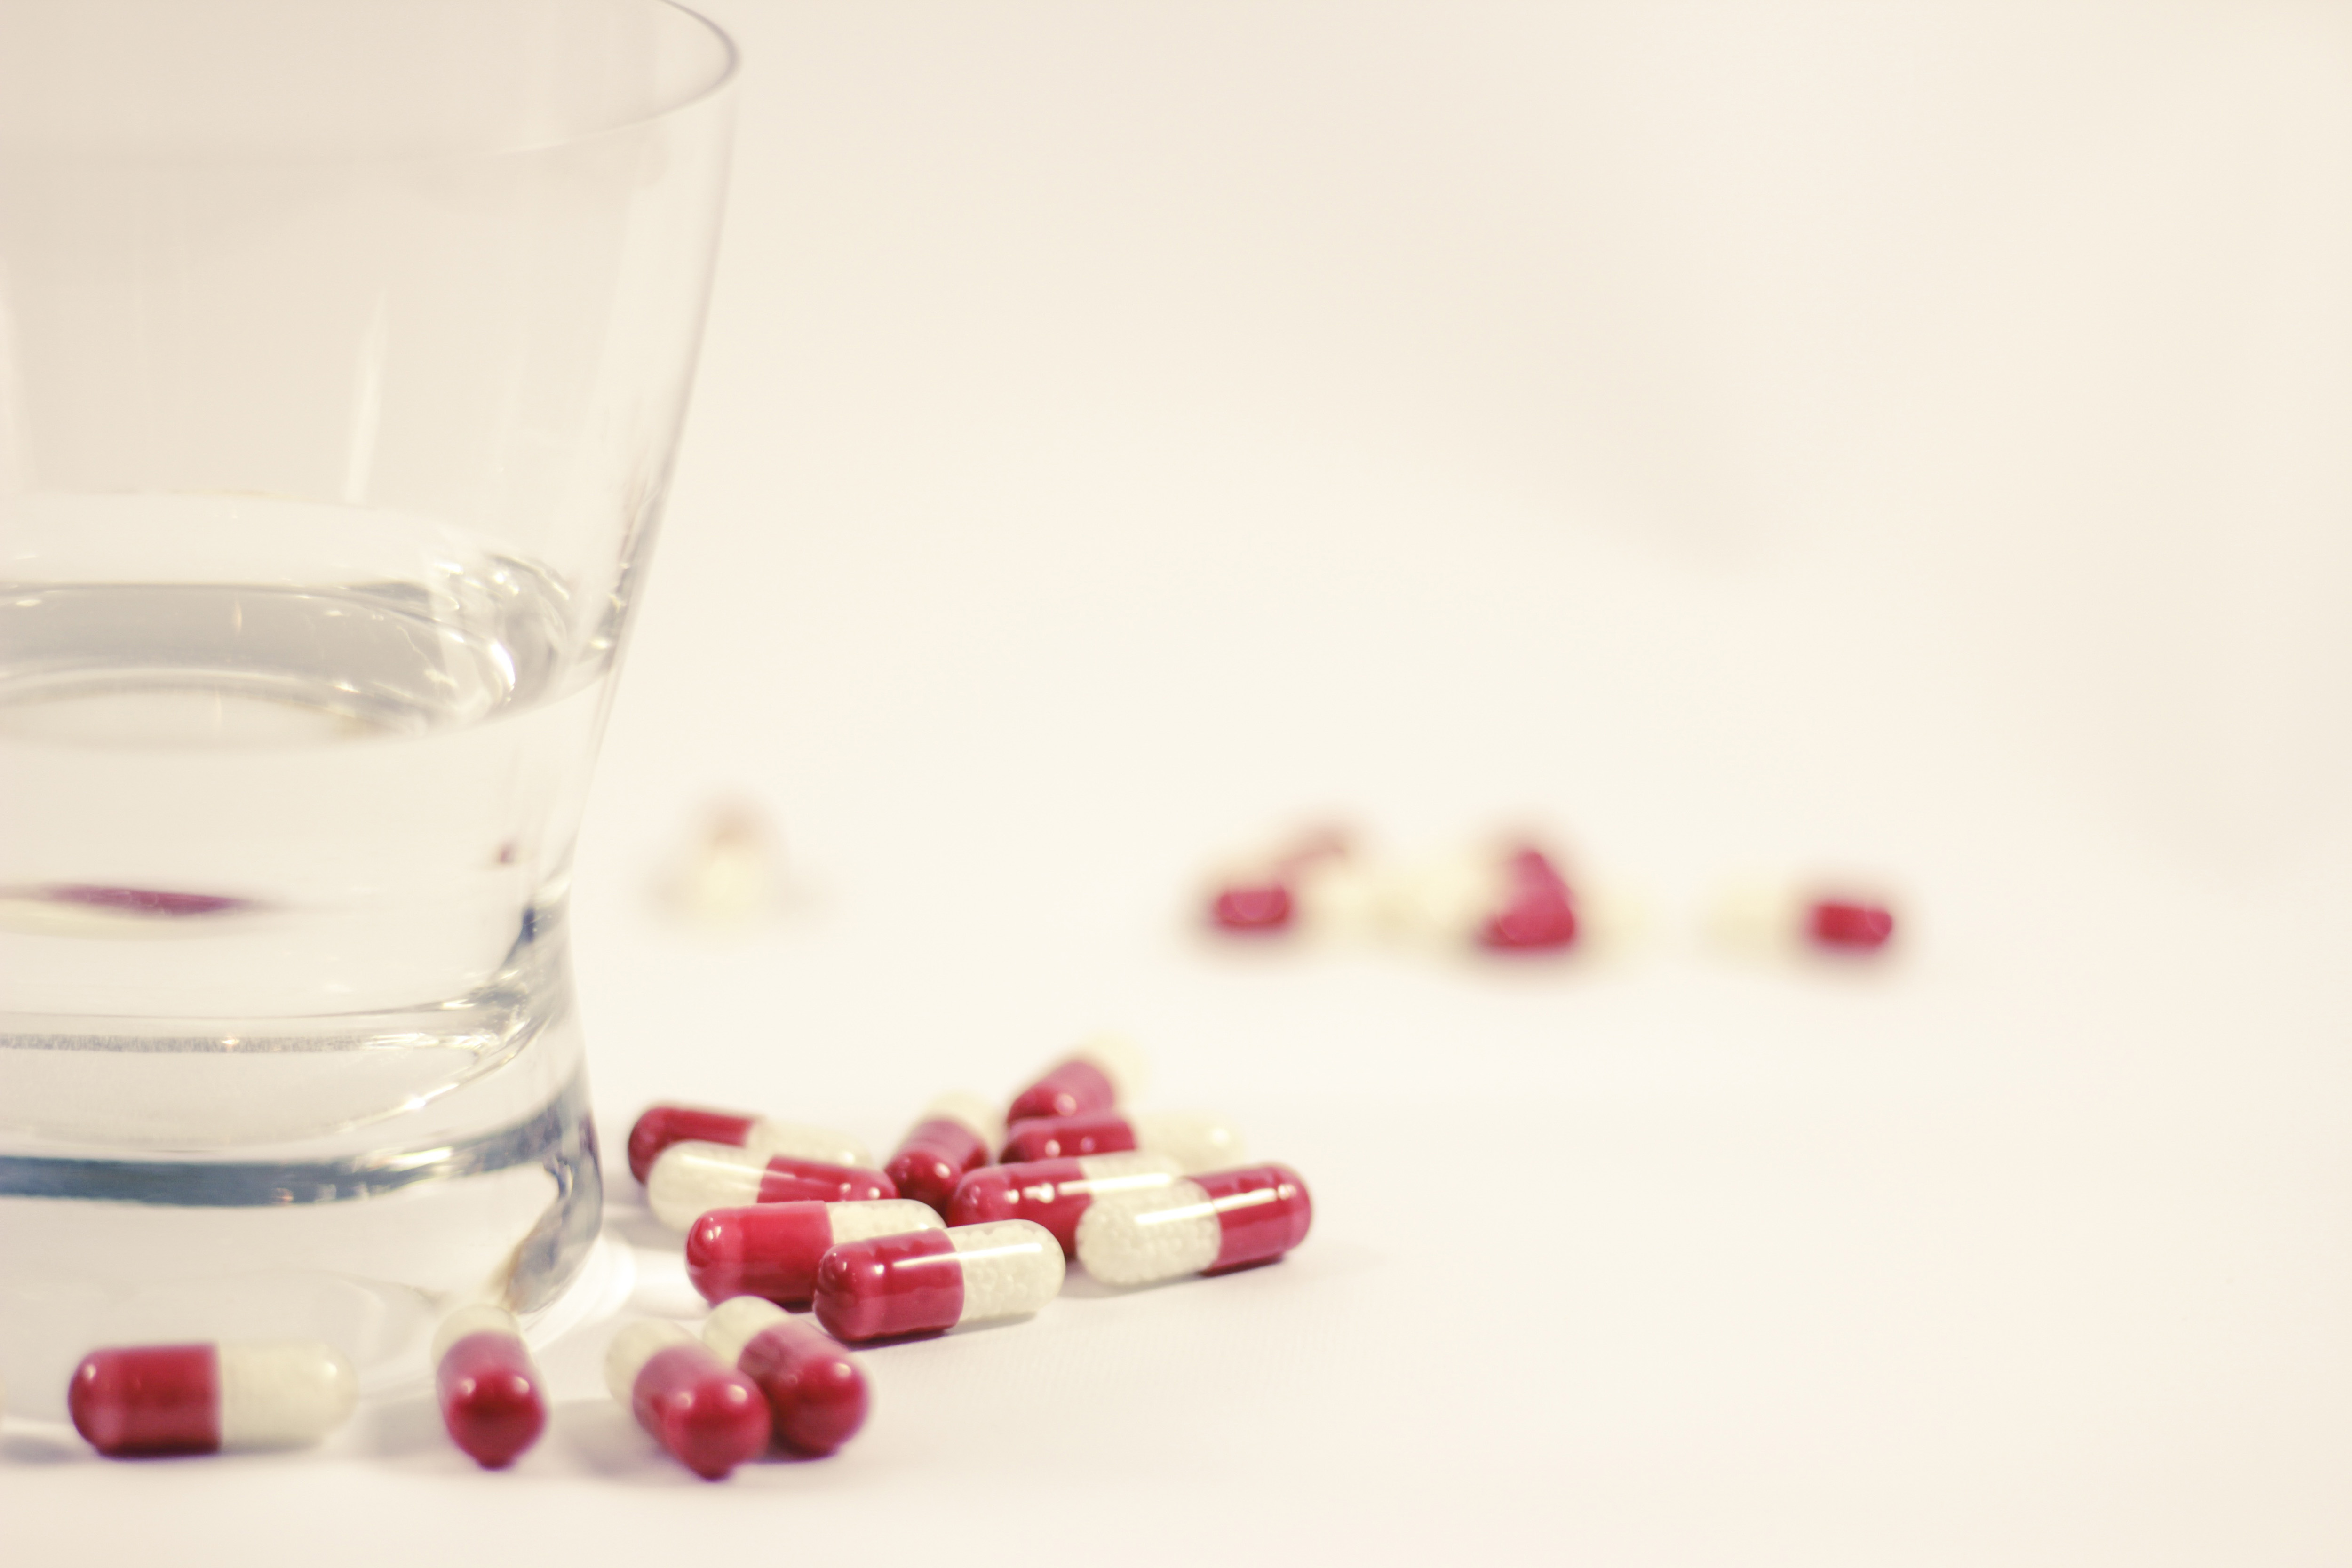
pill, pharmaceutical drug, medicine, pink, capsule, medical, still life photography, food, prescription drug, service